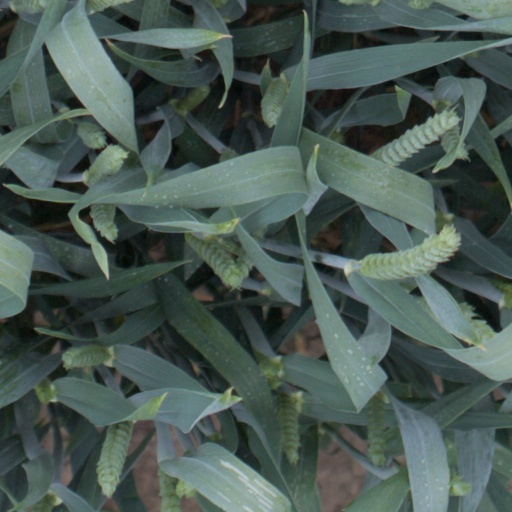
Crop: wheat